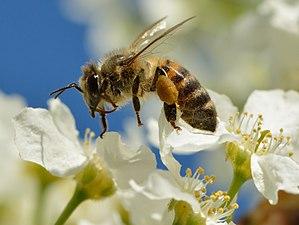
La pollinisation est, chez les plantes à fleur, le transport du pollen des organes de reproduction mâle vers le organes de reproduction femelle qui va permettre la reproduction sexuée. La pollinisation est une étape préalable à la fécondation dans le cycle de vie de ces plantes.